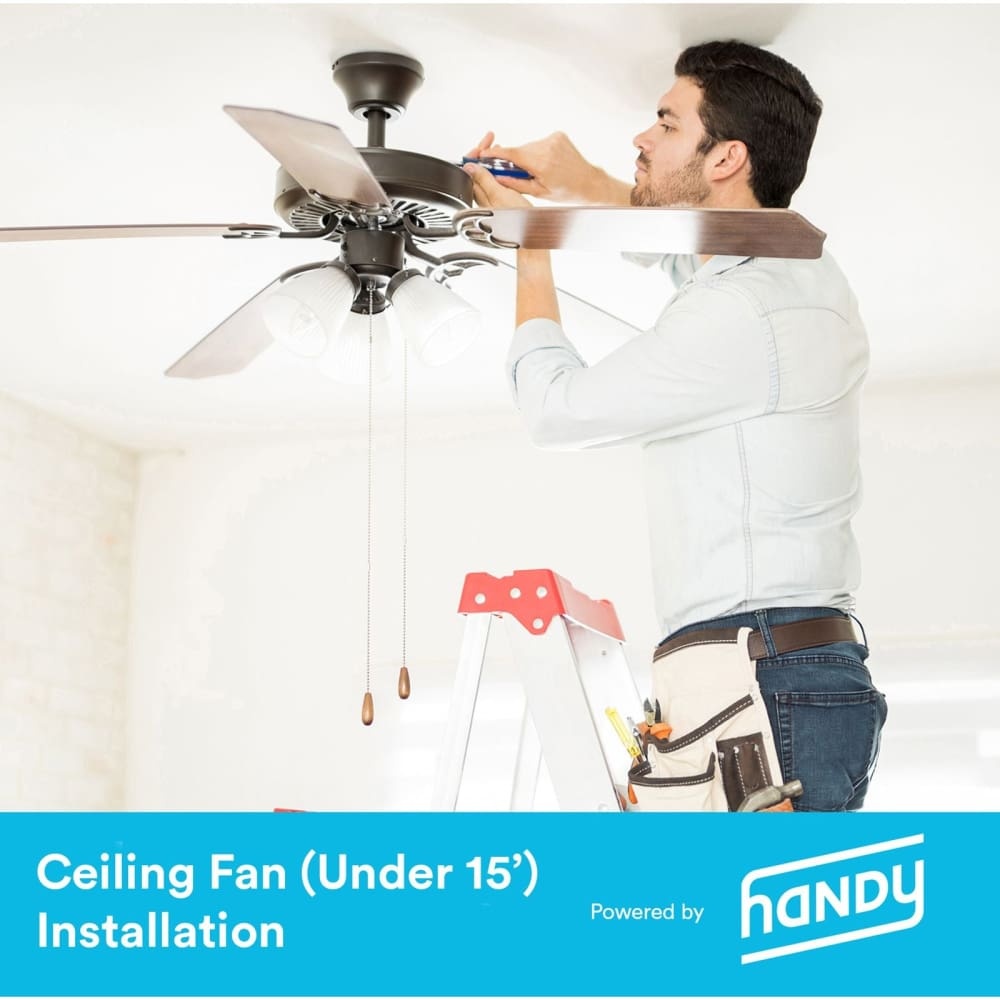
Handy Ceiling Fan Installation, under 15 feet
This Handy service includes: Ingredients: - GRP:DRPB
Brand: Handy
Category: Services > Home Improvement Services > Electrical Services